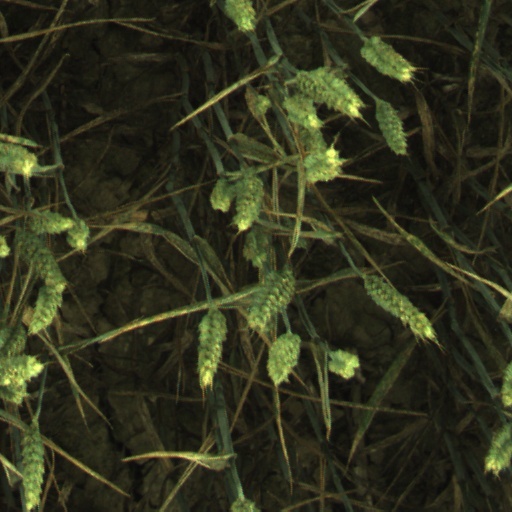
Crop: wheat